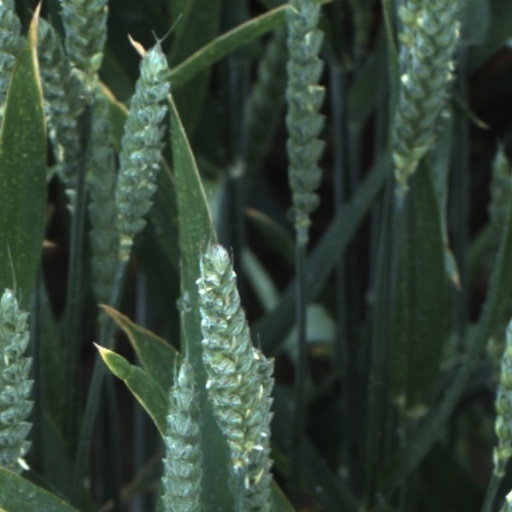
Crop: wheat